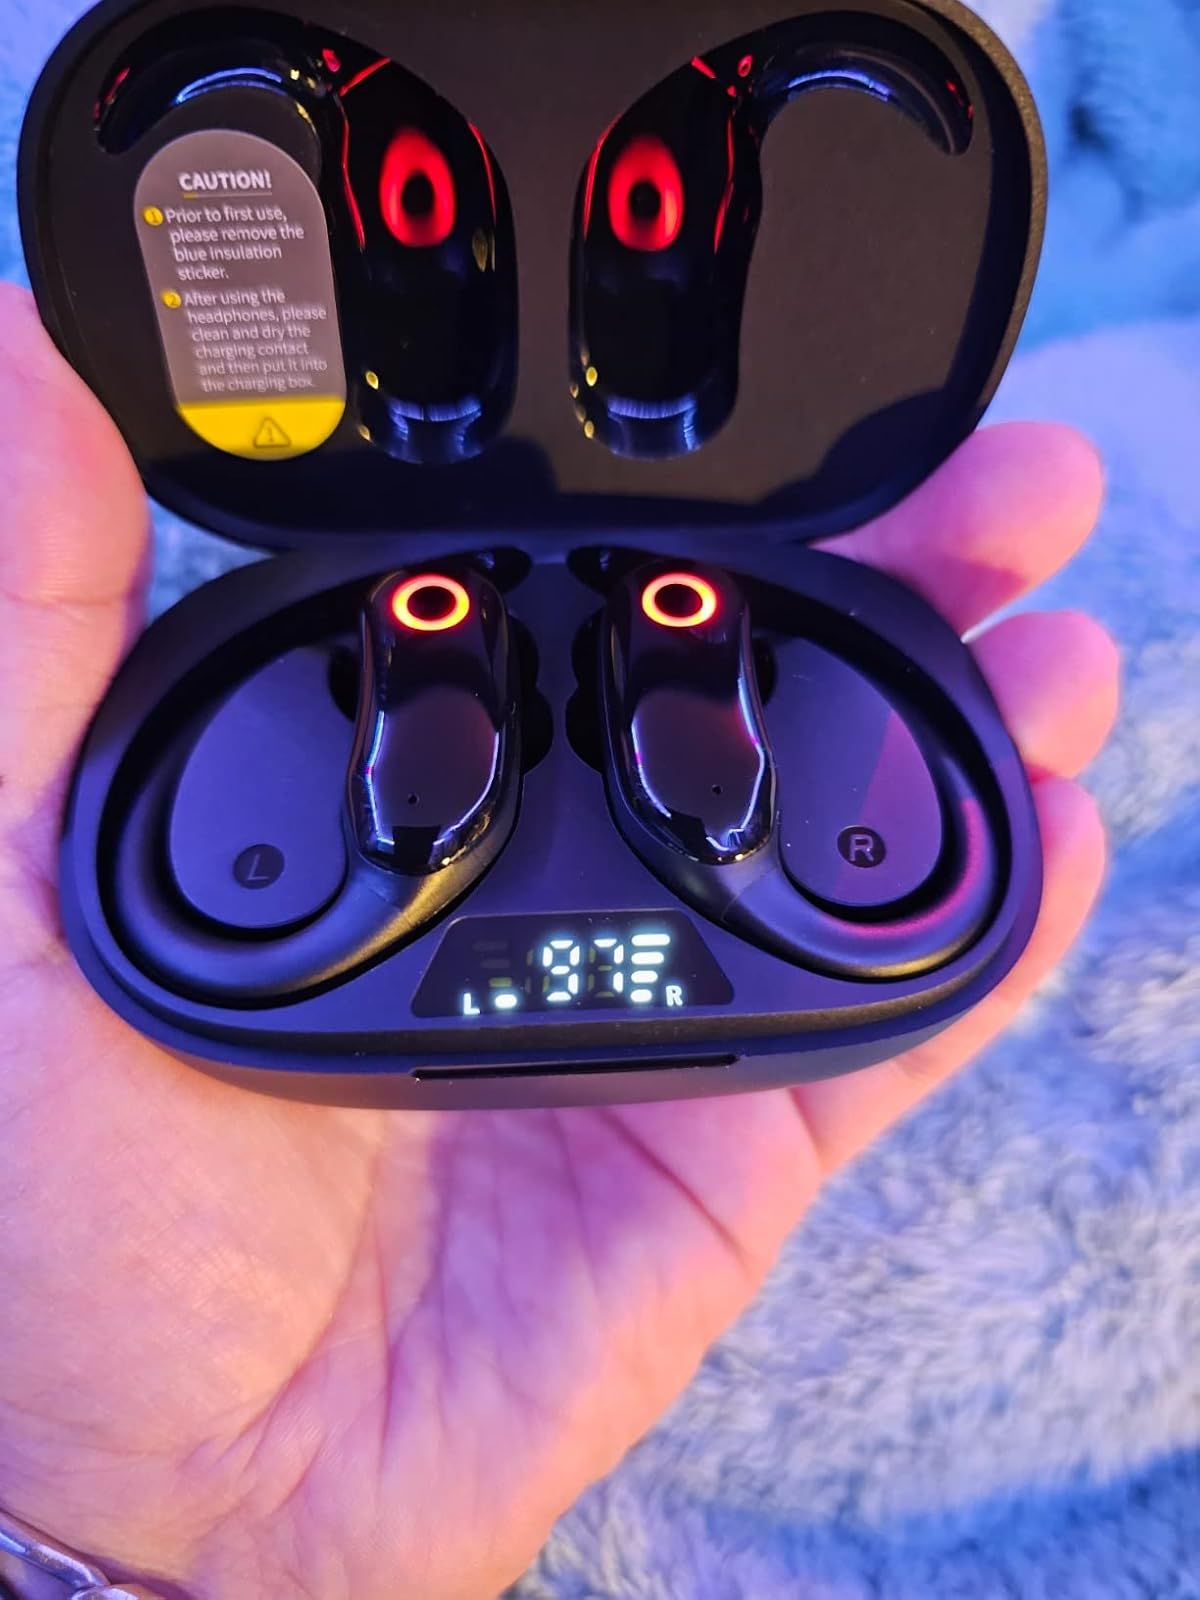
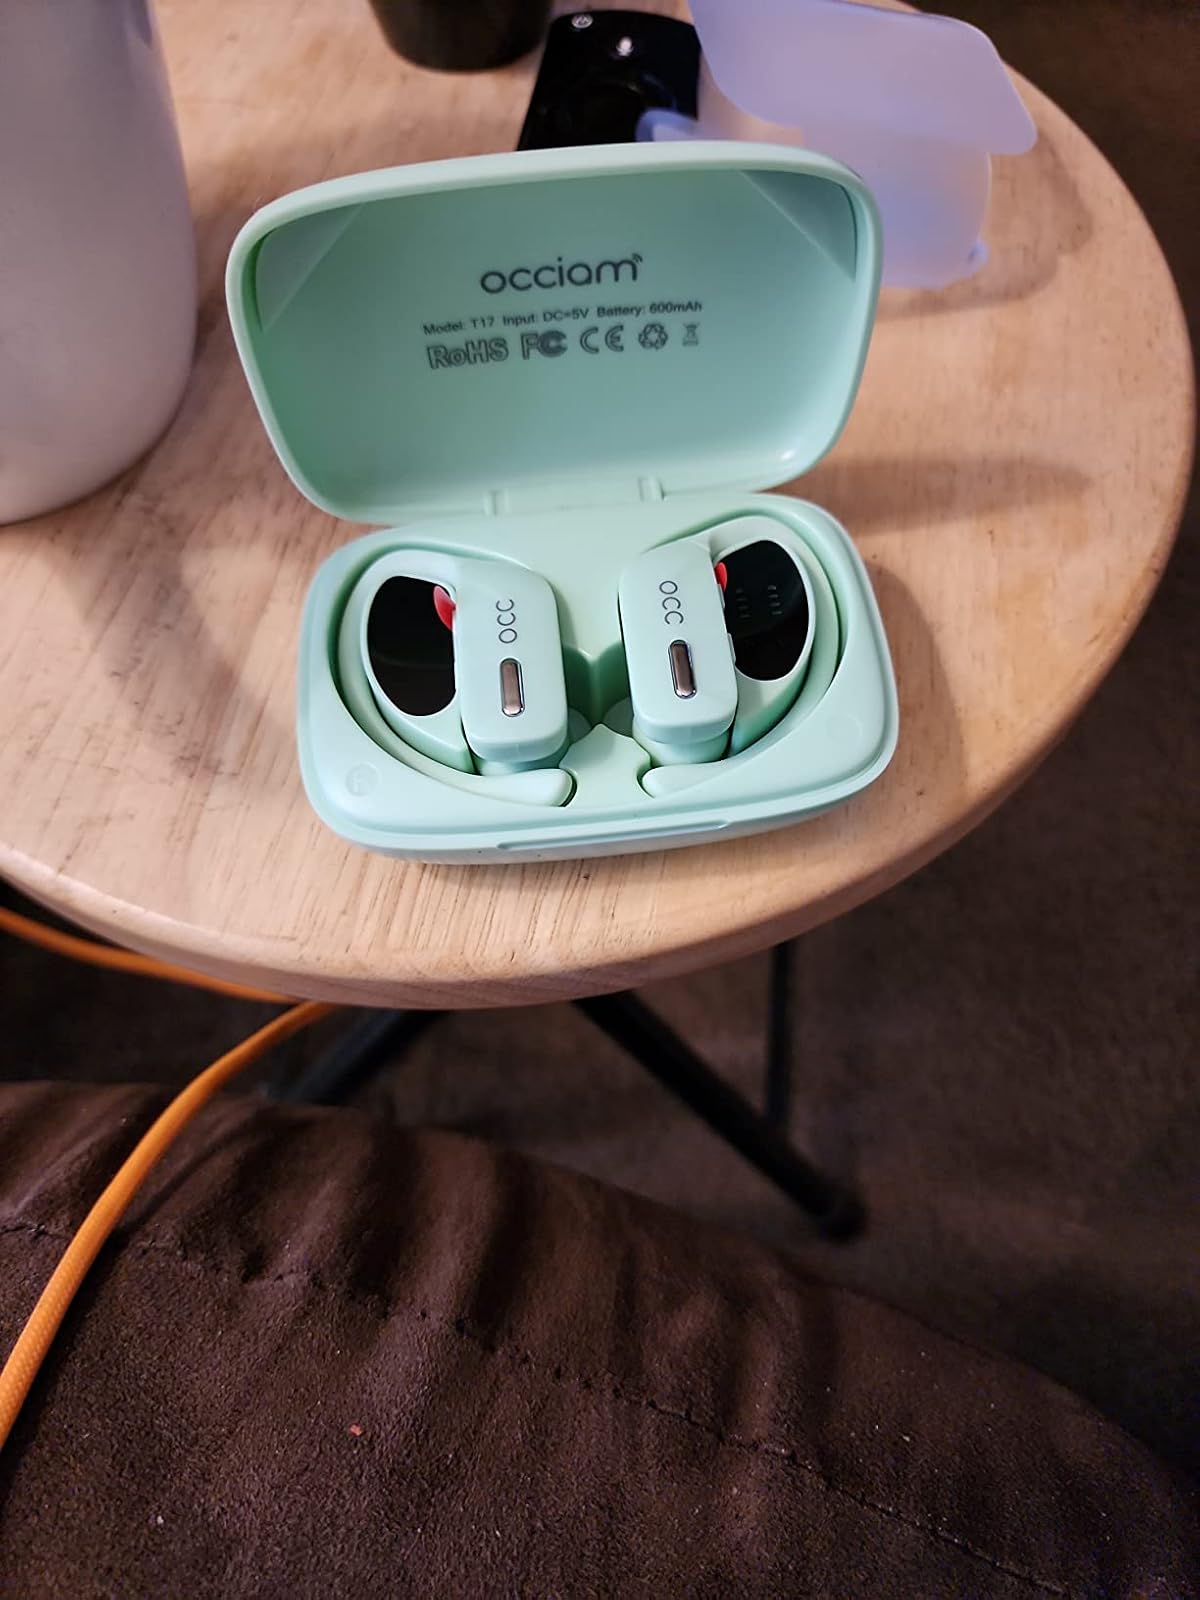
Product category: earbuds
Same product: no